Across the Sea (Lost)

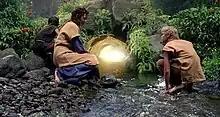
"Mother" (Allison Janney) shows young Jacob (Kenton Duty) and young Man in Black (Ryan Bradford) the "Heart of the Island".

"Across the Sea" is the 15th episode of sixth season of the serial drama television series "Lost" and 118th episode overall. The episode aired on May 11, 2010, on ABC in the United States. The episode was written by Carlton Cuse & Damon Lindelof and directed by Tucker Gates. The episode is centered on Jacob and The Man in Black. This episode is the second in the season that does not feature a "flash-sideways".